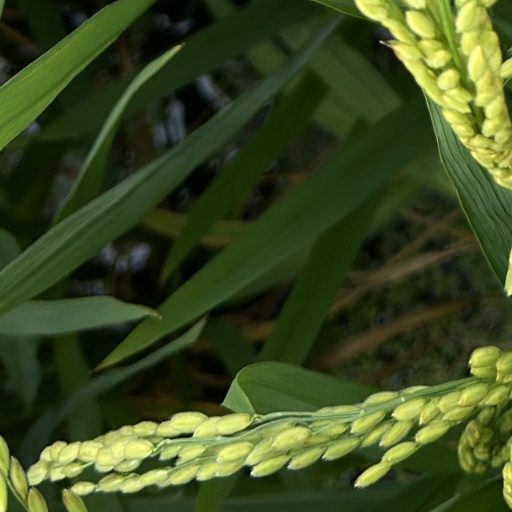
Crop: rice